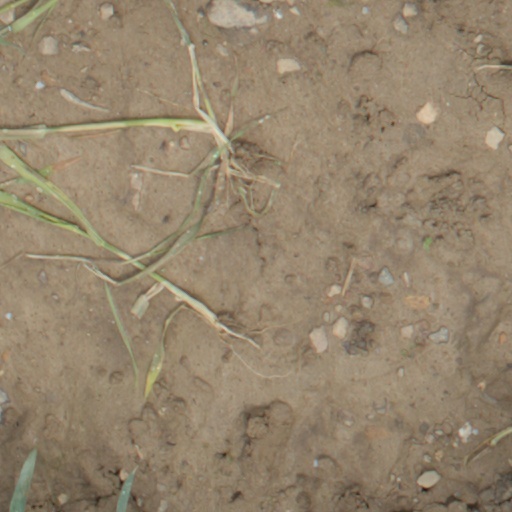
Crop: wheat